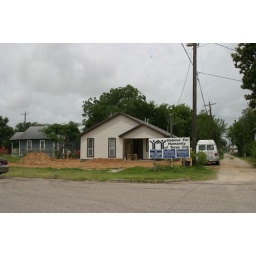
The sign got moved and the yard was graded. There's a new layer of sand all around the house.